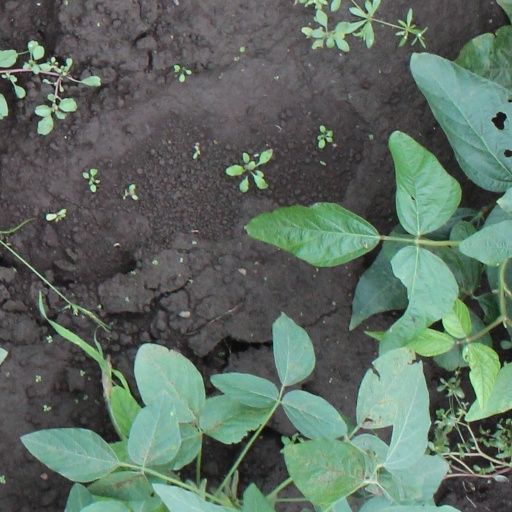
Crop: soybean